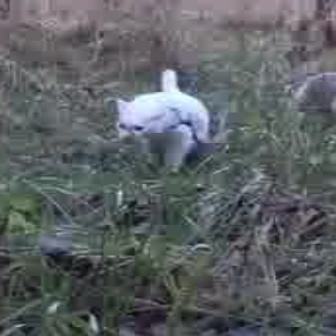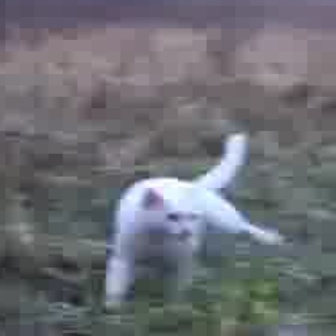
  Please identify the target specified by the bounding box [102,59,217,174] in the first image and locate it in the second image. Return the coordinates in [x_min,y_min,x_max,y_max] format.
Answer: [90,120,288,318]